Primary polydipsia

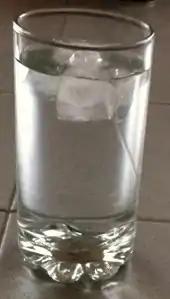
Patients with PPD often prefer ice cold water

Primary polydipsia and psychogenic polydipsia are forms of polydipsia characterised by excessive fluid intake in the absence of physiological stimuli to drink. Psychogenic polydipsia caused by psychiatric disordersoftentimes schizophreniais frequently accompanied by the sensation of dry mouth. Some conditions with polydipsia as a symptom are non-psychogenic (e.g., early Type 2 diabetes, primary hyperaldosteronism, and zinc deficiency, and some forms of diabetes insipidus). Primary polydipsia is a diagnosis of exclusion.